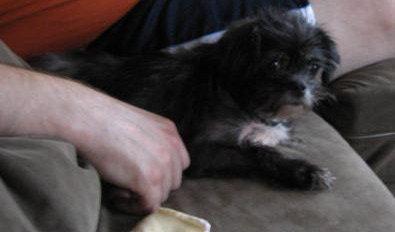
affenpinscher